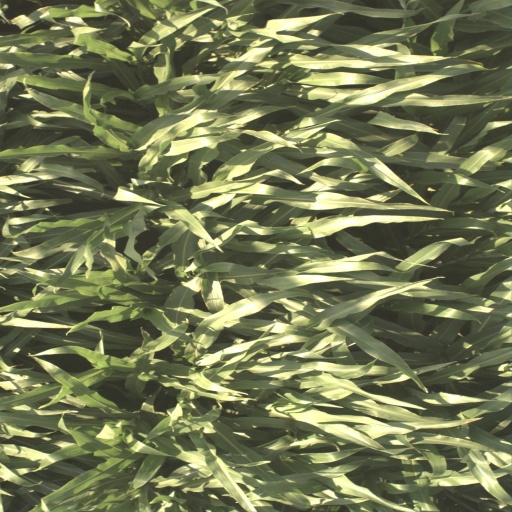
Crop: sorghum